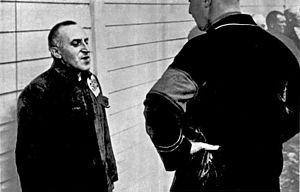
Carl von Ossietzky est un journaliste, écrivain et intellectuel pacifiste allemand.